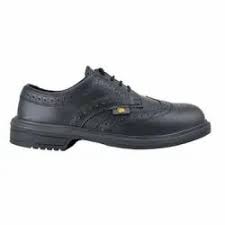
Label: Brogue